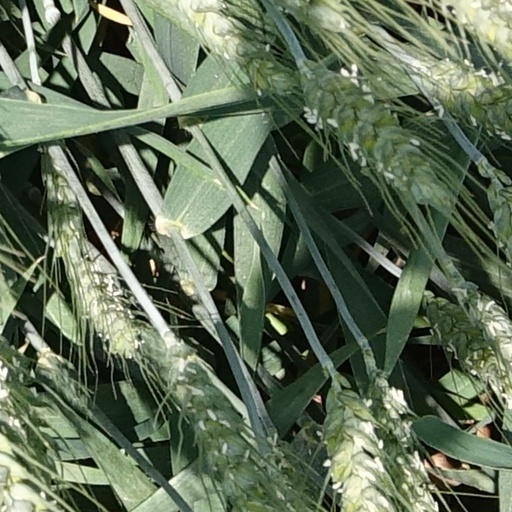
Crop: wheat